Virgin1

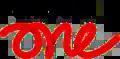
Channel One logo

On 4 June 2010, British Sky Broadcasting and Virgin Media announced that they had reached an agreement for the acquisition by Sky of Virgin Media Television. Virgin1 was also a part of the deal, but was rebranded as Channel One on 3 September 2010, as the Virgin name wasn't licensed to Sky.